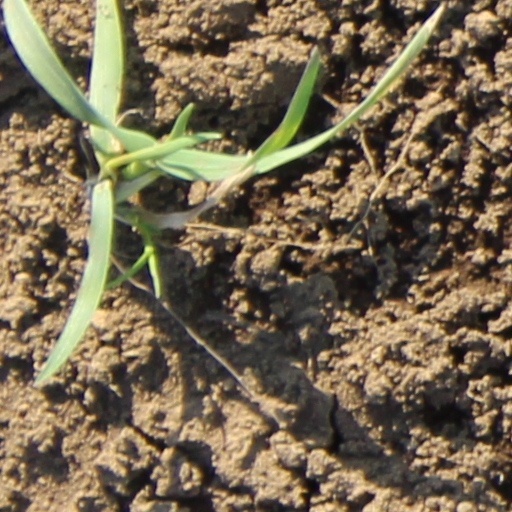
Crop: wheat